Chicago Maroons football

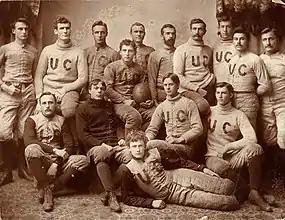
The first team fielded by the University of Chicago in 1892

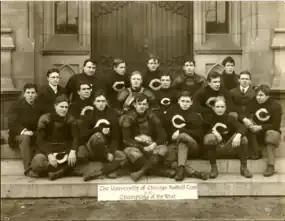
The team that won its first Big Ten Conference championship in 1899

The program began play in 1892, with coach Amos Alonzo Stagg at the helm, where he would serve for until 1933. The team's name came about when Stagg decided the team needed to change in its color from goldenrod, with Stagg pointing out how the color soiled easily. On May 5, 1894, students and faculty met to determine the official color and nickname, with the result being the Maroons. The Maroons spent their first four seasons as an independent, with 1894 being a highlight year in which they went 10–7–1. They joined the Big Ten Conference in 1896. In 1899, they won their first Big Ten title, going 12–0–2 in regular play and 4-0 in conference play. Stagg formed a squad that would be fairly consistent for a quarter of a century, with the Maroons winning seven conference titles from 1899 to 1924, while managing to have four seasons in which they did not lose a game.